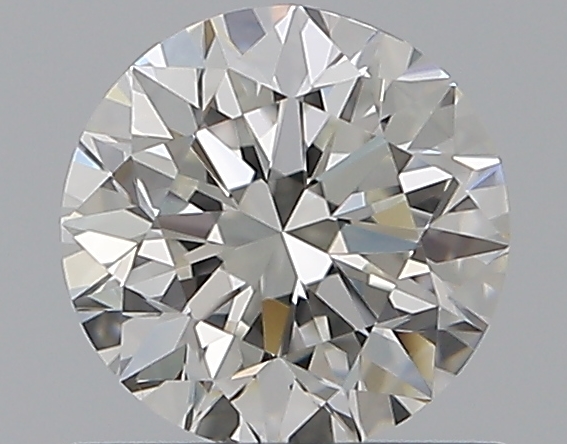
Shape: round
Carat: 0.7
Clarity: VS2
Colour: G
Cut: VG
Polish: EX
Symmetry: VG
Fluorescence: N
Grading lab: GIA
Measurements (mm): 5.54 x 5.6 x 3.58